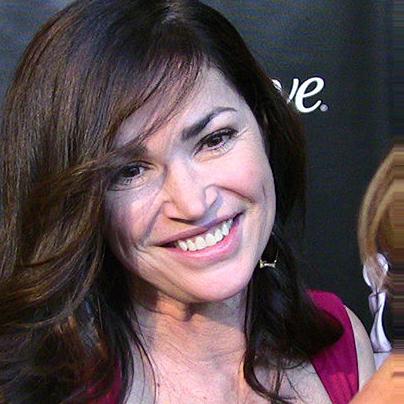
Age: 49